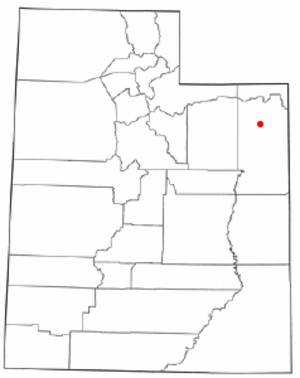
Localización de Maeser, Utah Adapted from Wikipedia's UT county maps by Seth Ilys.